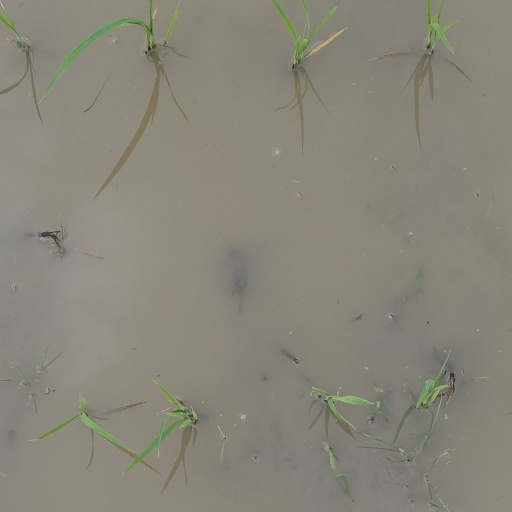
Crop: rice